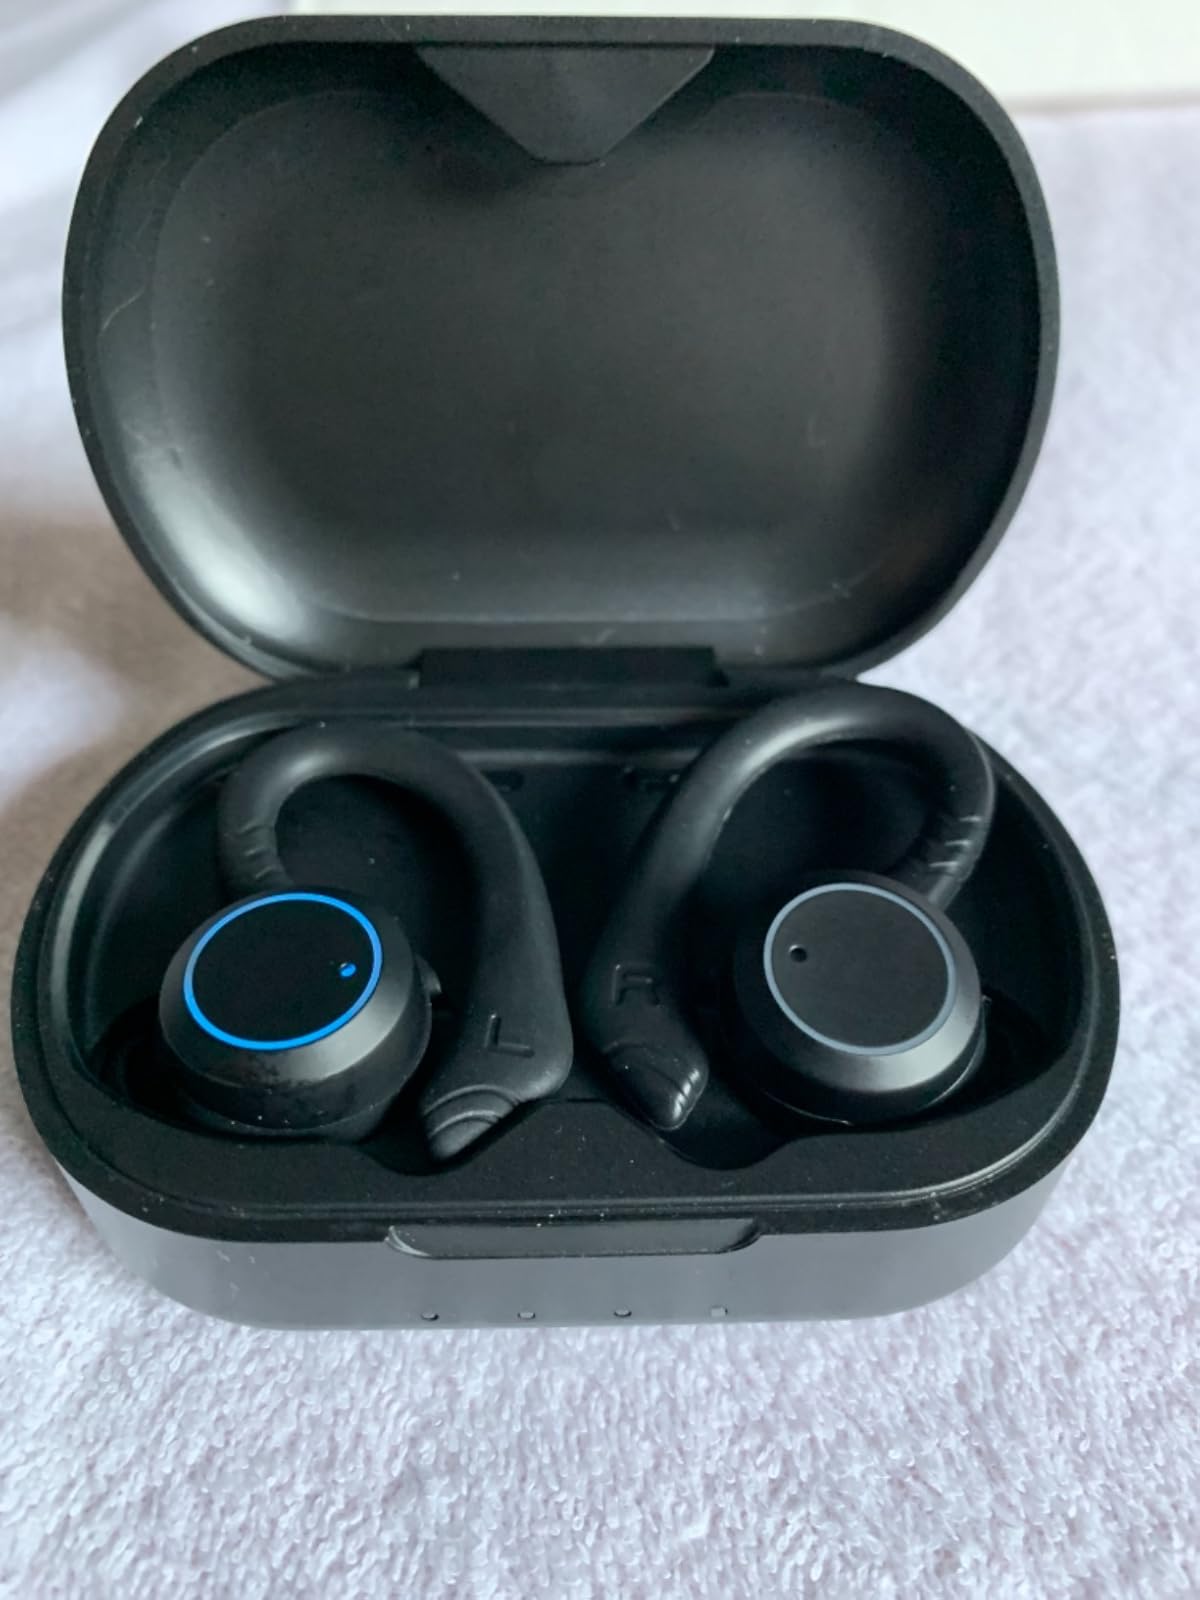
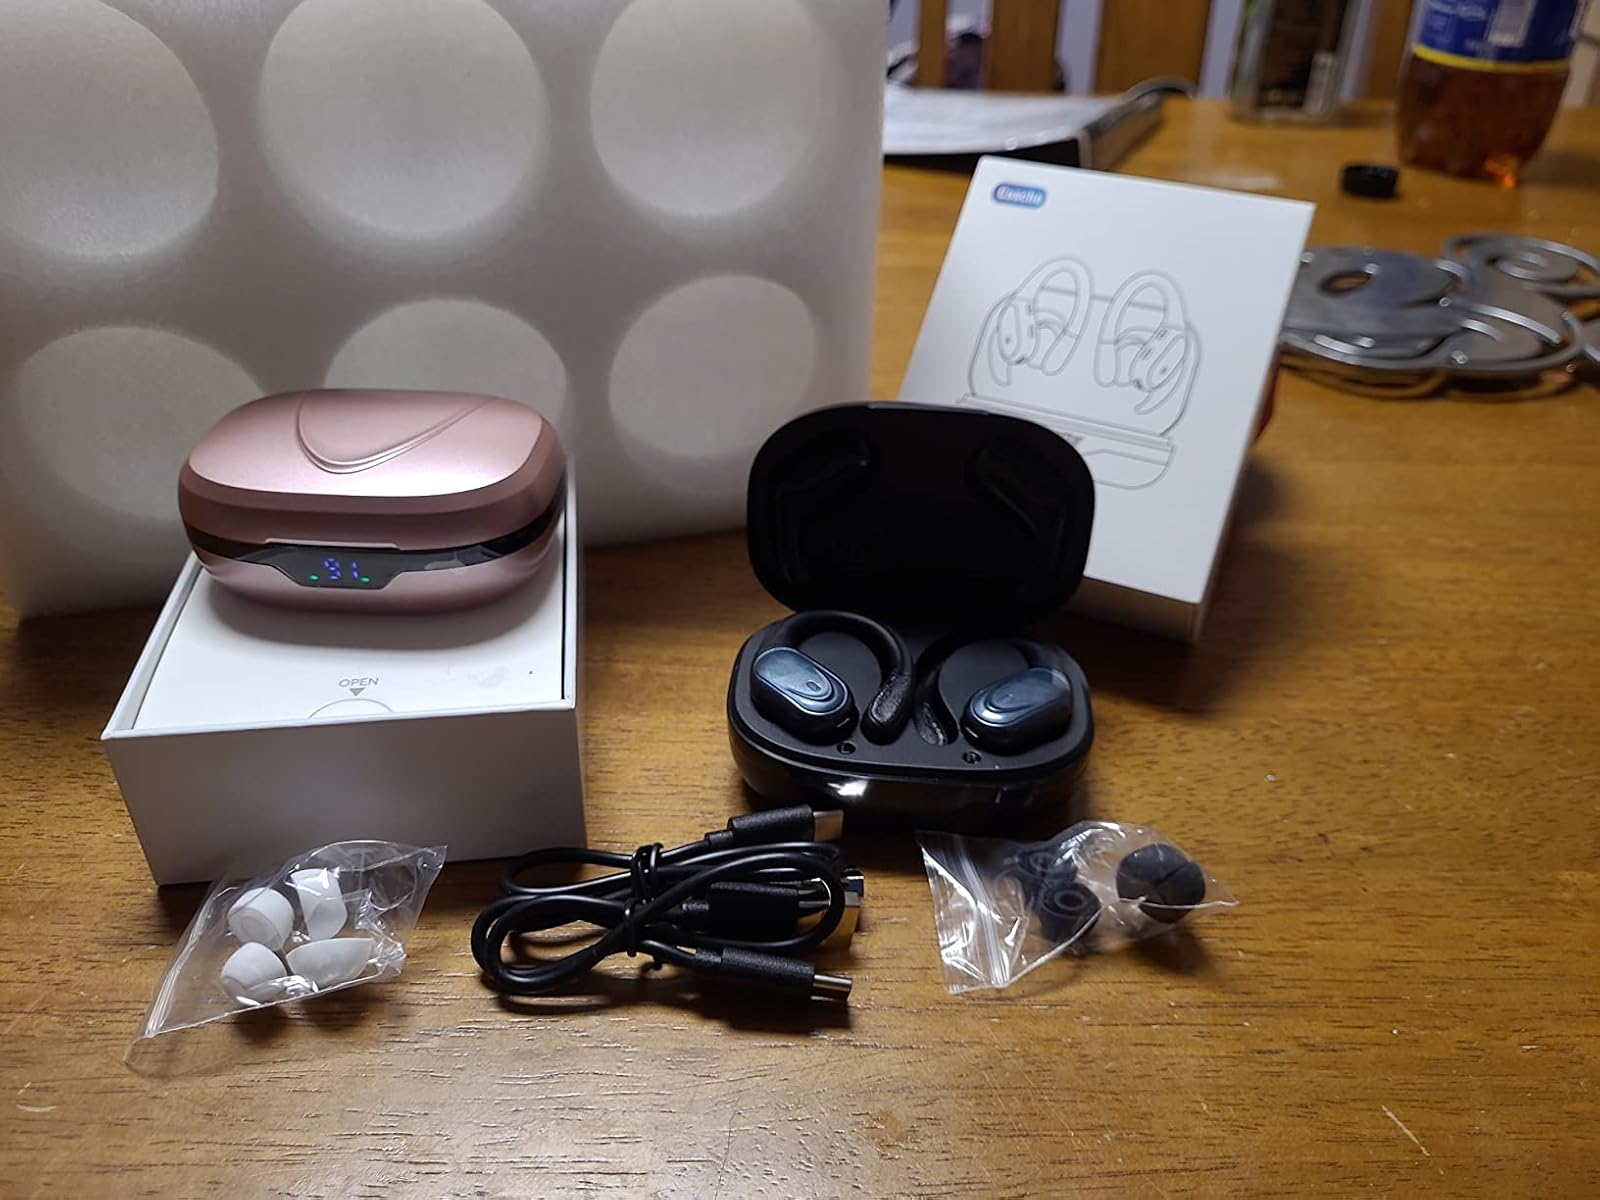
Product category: earbuds
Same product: no